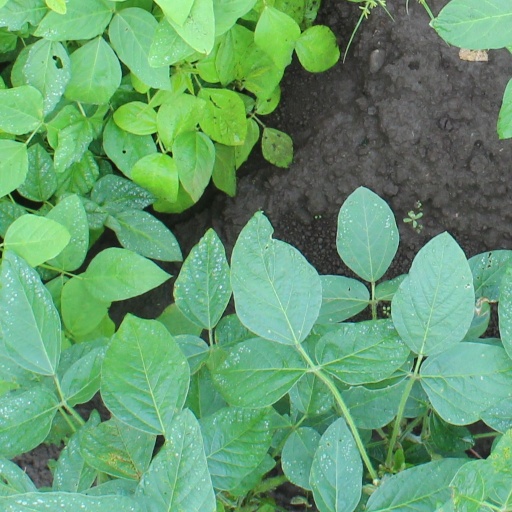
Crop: soybean